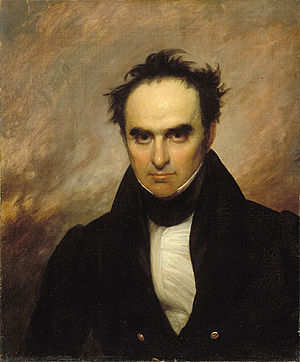
Senatorer fra Massachusetts / Klasse 1
Senatorer fra Massachusetts er de senatorer, som vælges til at repræsentere Massachusetts i USA's senat. De vælges ved almindelige valg for en periode på seks år, som begynder den 3. januar. Valget finder sted den første tirsdag efter 1. november. Før 1914 blev senatorerne valgt af Massachusetts' lovgivende forsamling, og indtil 1935 begyndte deres funktionsperiode den 4. marts. De nuværende senatorer er demokraterne Elizabeth Warren og Ed Markey.